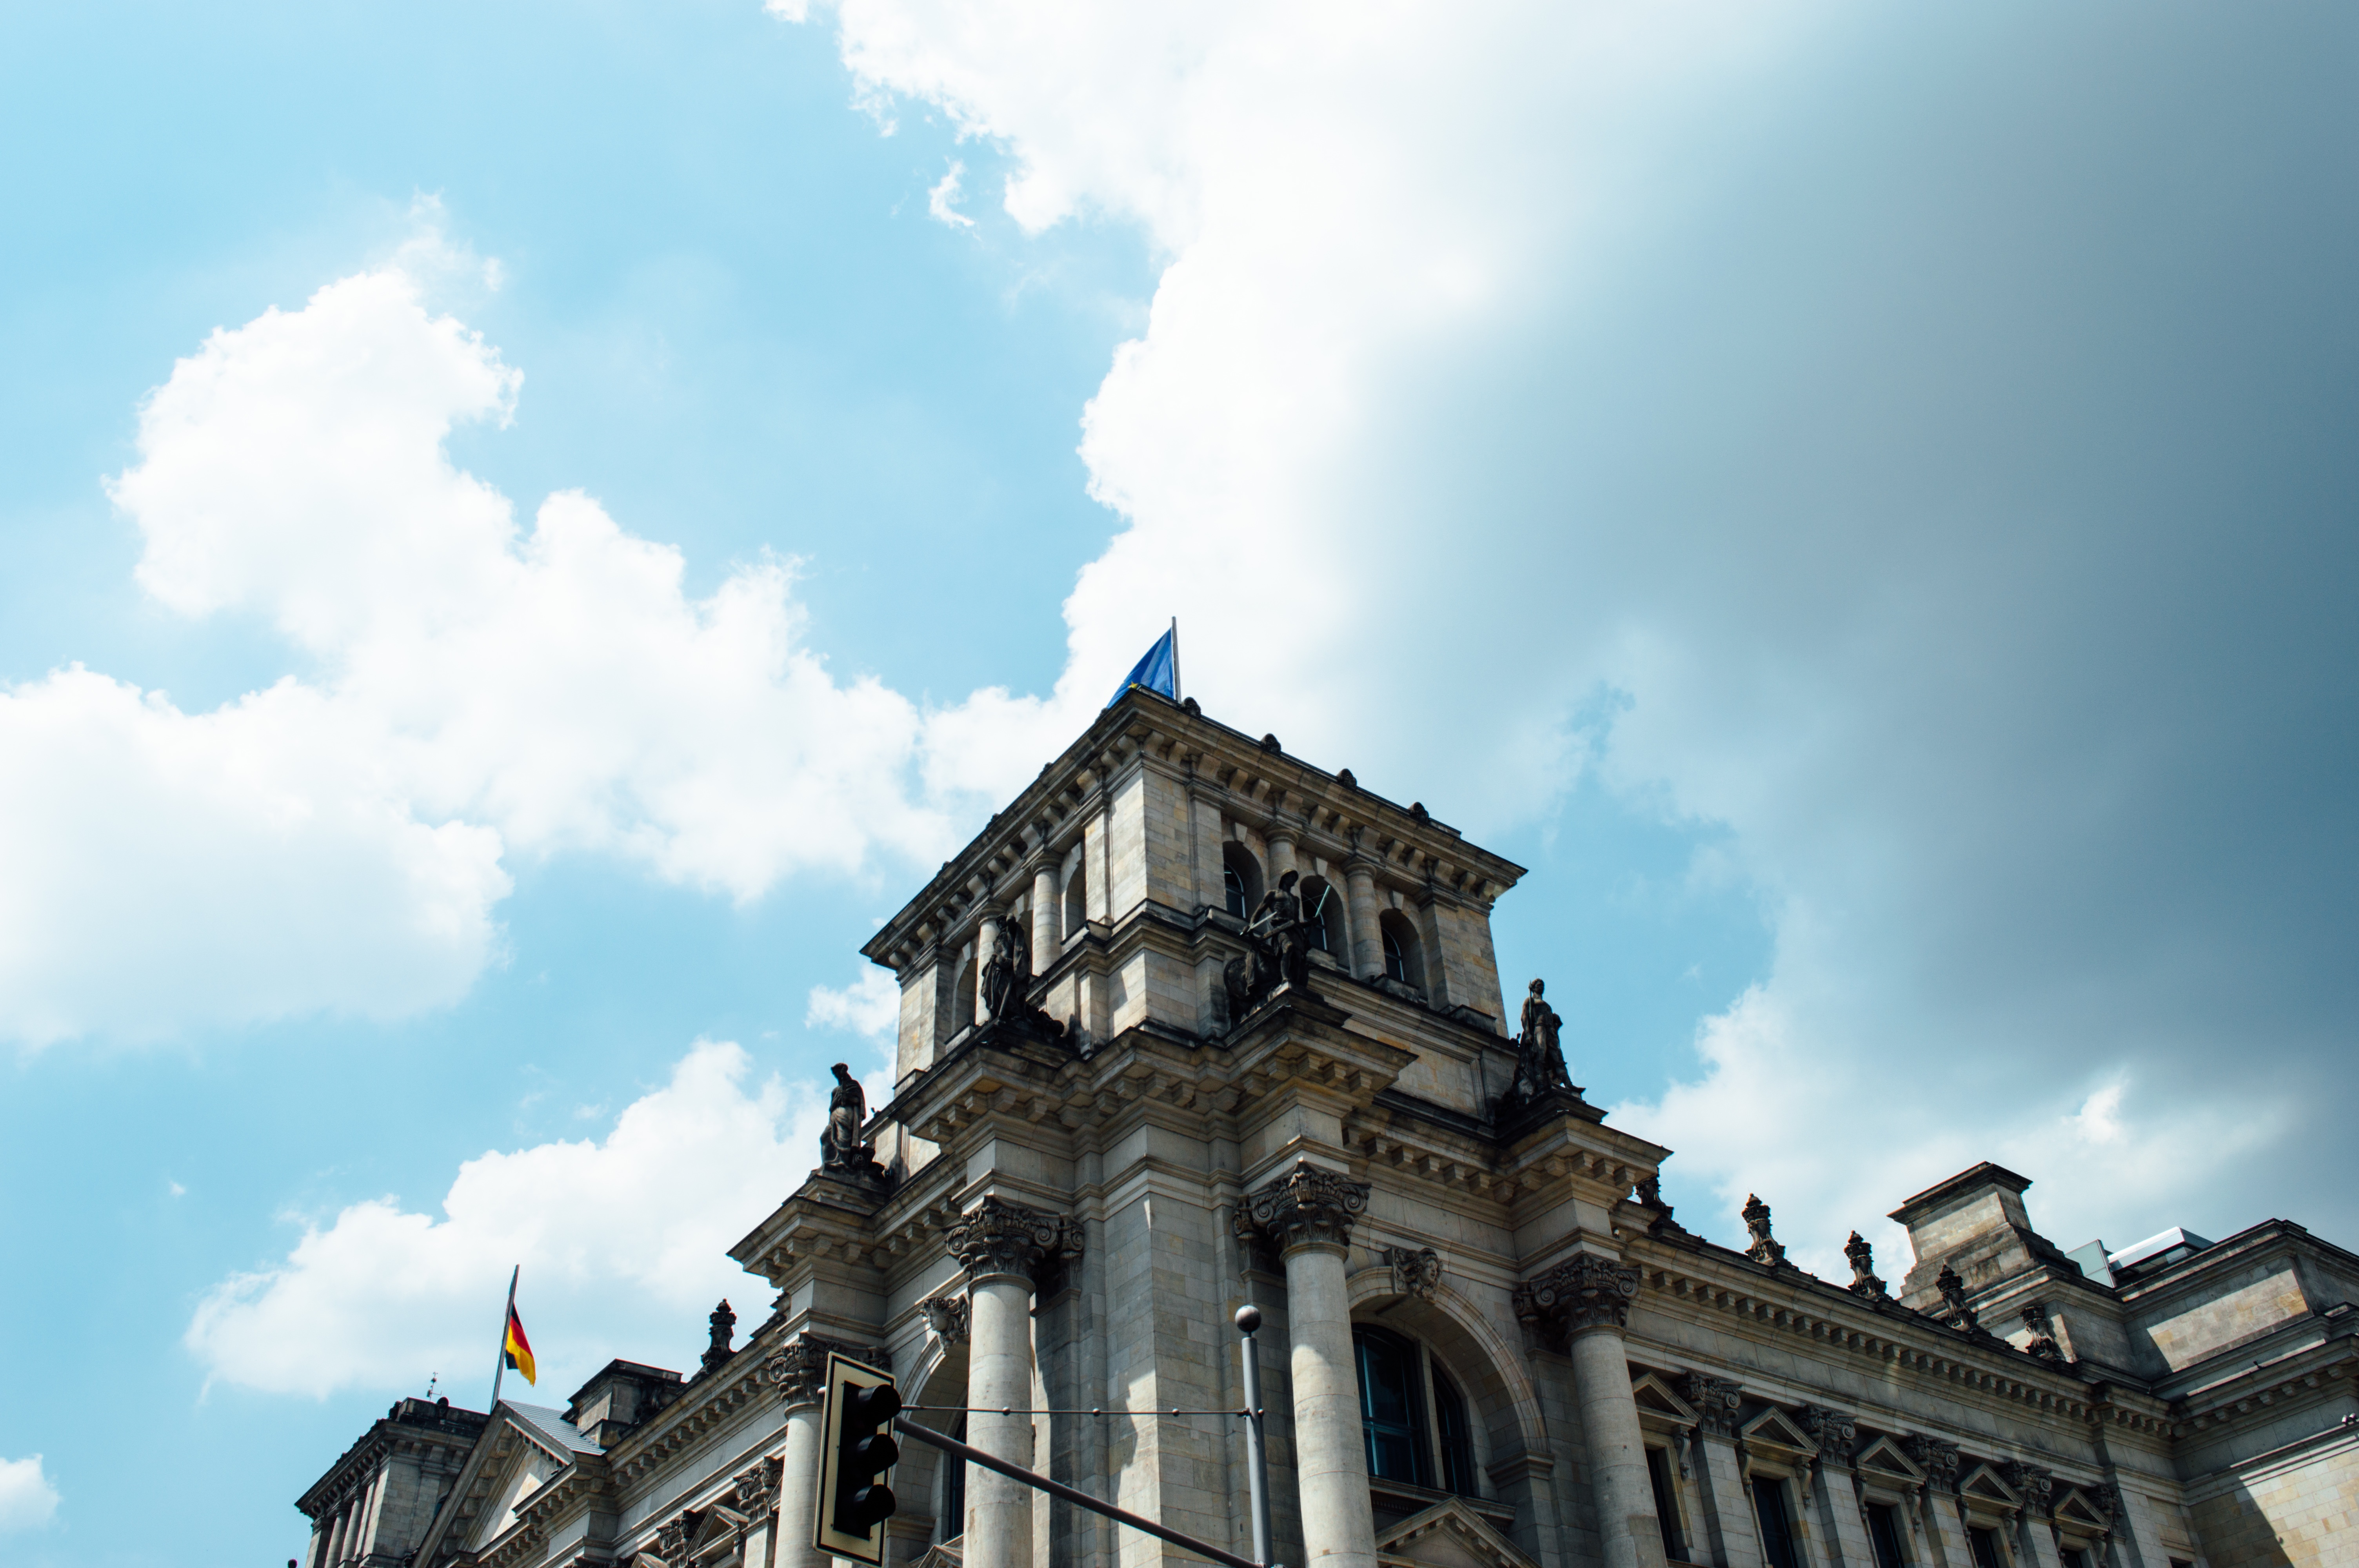
cloud, architecture, sky, building, cityscape, landmark, facade, church, cathedral, tourism, place of worship, spire